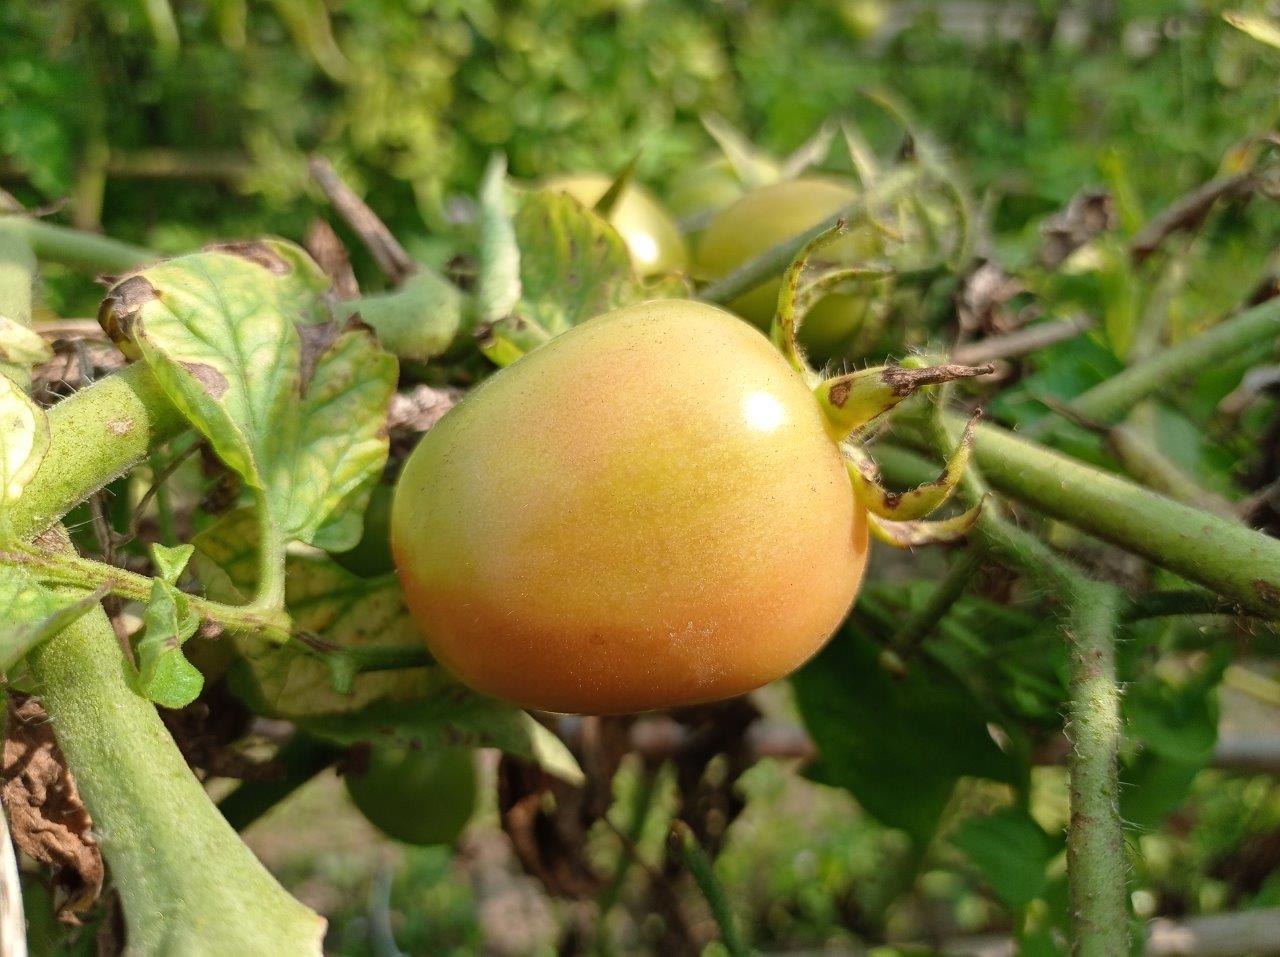
Maturity: Mature